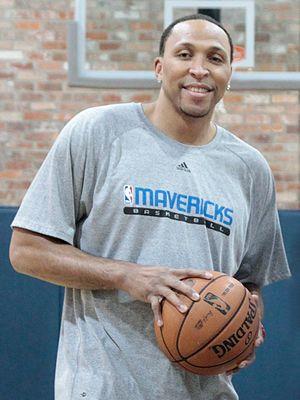
Shawn Dwayne Marion, né le 7 mai 1978 à Chicago dans l'Illinois, est un joueur de basket-ball américain. Cet ailier athlétique de 2,01 mètres est surnommé The Matrix. Il décide de mettre un terme à sa carrière professionnelle en NBA à la fin de la saison 2014-2015, saison durant laquelle il avait réussi à atteindre les Finales NBA avec les Cavaliers de Cleveland.